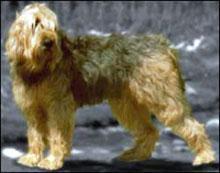
otterhound